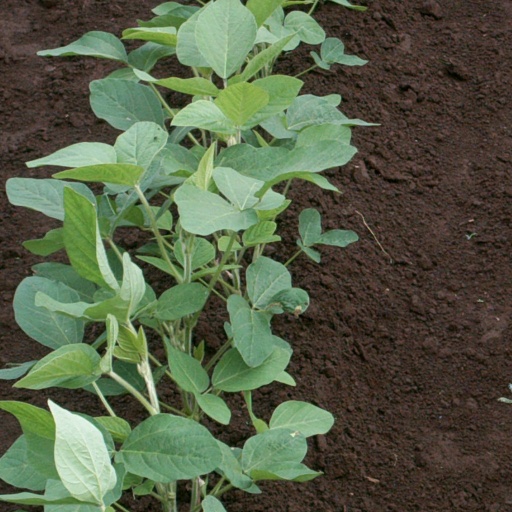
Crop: soybean